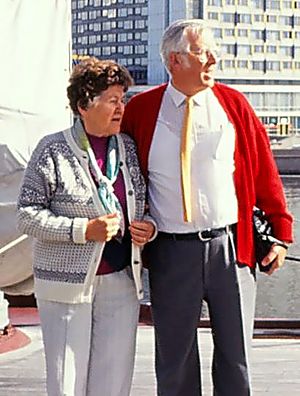
Villy Christensen
Villy Christensen og fru Hanne Christensen. Foto fra Skt. Petersborg i Rusland.
Villy Christensen, borgmester i Frederikshavn 1970-1986 sammen med sin hustru Hanne. Foto fra Sct. Petersborg i Rusland.
Villy Christensen var en dansk, socialdemokratisk politiker, skoledirektør, cand.theol. og cand.psych.